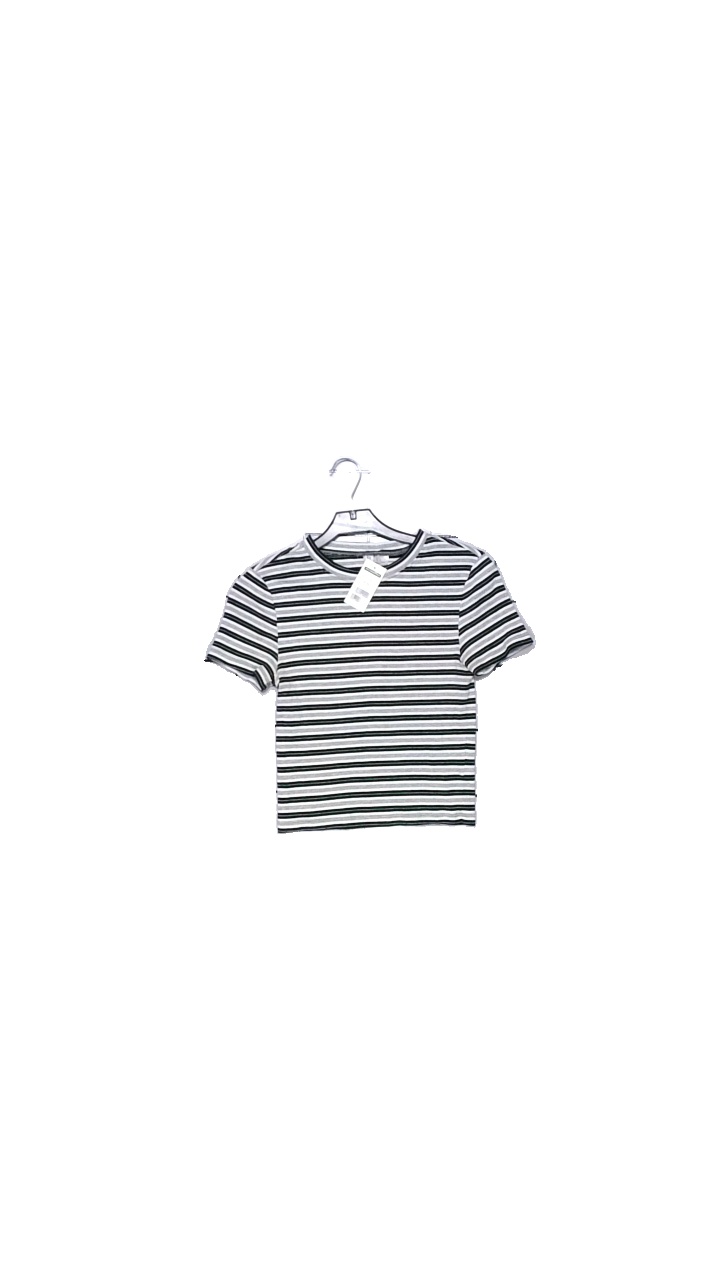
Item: Top (Ladies)
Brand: H&m
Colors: Black, Grey, Multicolor
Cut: Regular, Cropped
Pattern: Striped
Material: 87% cotton, 8% polyester, 5% elastane
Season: All
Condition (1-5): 4
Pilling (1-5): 4
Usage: Reuse
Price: <50